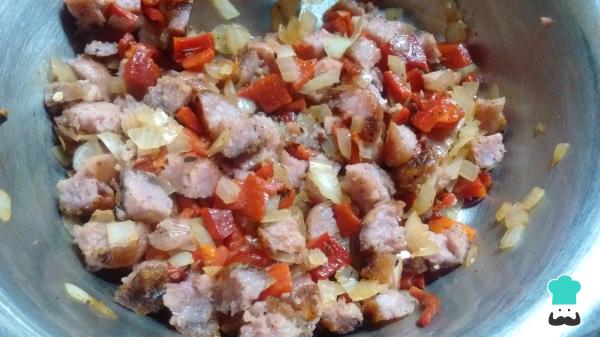
Ahora mezcla el chorizo, la cebolla, y el morrón en un recipiente.